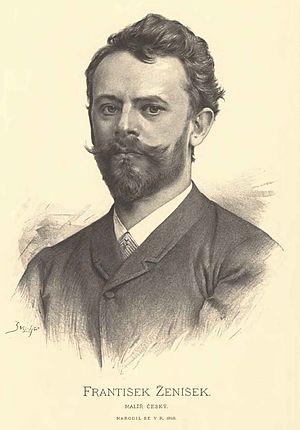
František Ženíšek est un peintre tchèque né à Prague le 25 mars 1849, mort dans la même ville le 15 novembre 1916.